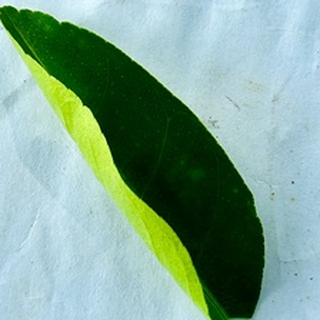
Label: healthy_lemon